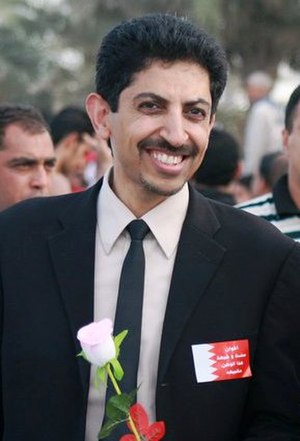
Abdulhadi al-Khawaja
Abdulhadi al-Khawaja er en dansk-bahrainsk aktivist der er idømt en livstidsdom i Bahrain. Al-Khawaja er shia muslim.